1945 in Canada

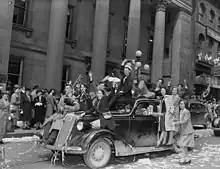

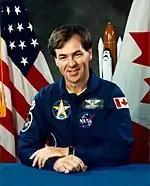
Bjarni Tryggvason

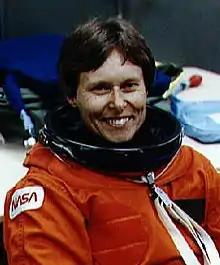
Roberta Bondar

Platoon leader in 48th Highlanders of Canada describes Battle of Apeldoorn in Netherlands